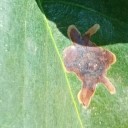
Label: Miner